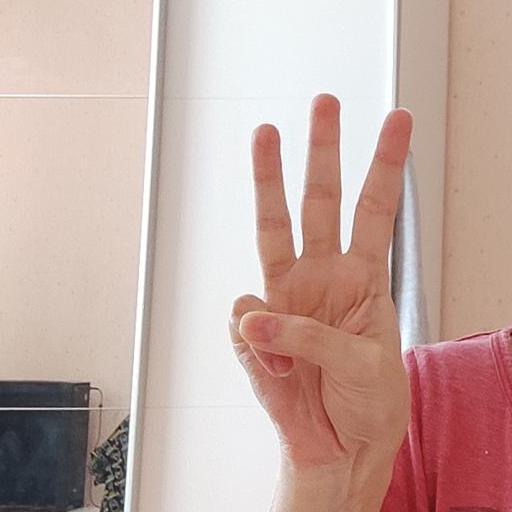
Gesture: three